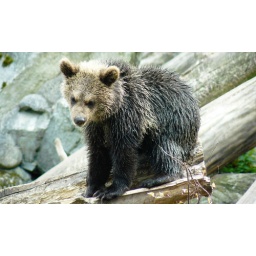
One of a serie of pictures taken of a cute little brown bear in Skansen, Stockholm